Laurence Edwards

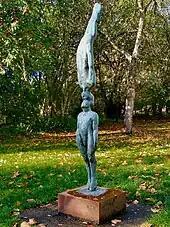
"Projection I" (1998) at the Farnham campus of the University for the Creative Arts

Edwards begins by creating a human form from clay over a metal armature, which is then worked and expressed. As the clay hardens, the sculpture is aggressively modelled and impregnated with organic materials. When the clay cracks it is pinned and repaired with branches, rope and string, before being bound in wet rags to create living surfaces.